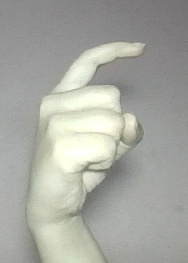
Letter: ra